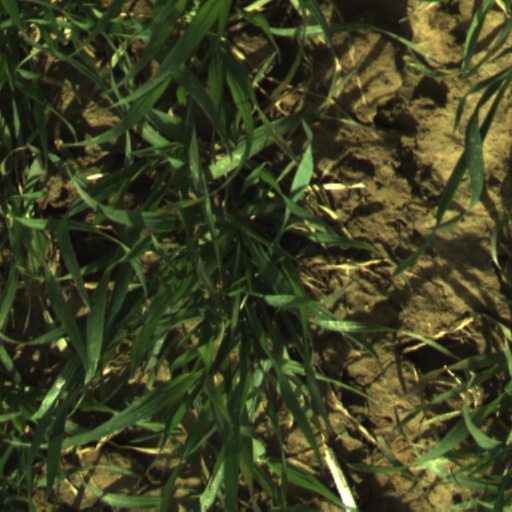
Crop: wheat